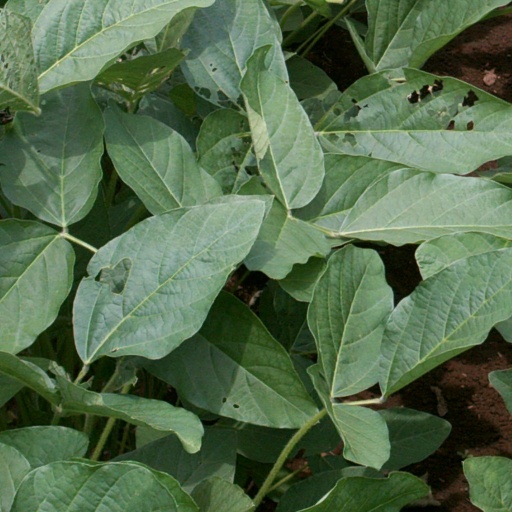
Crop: soybean